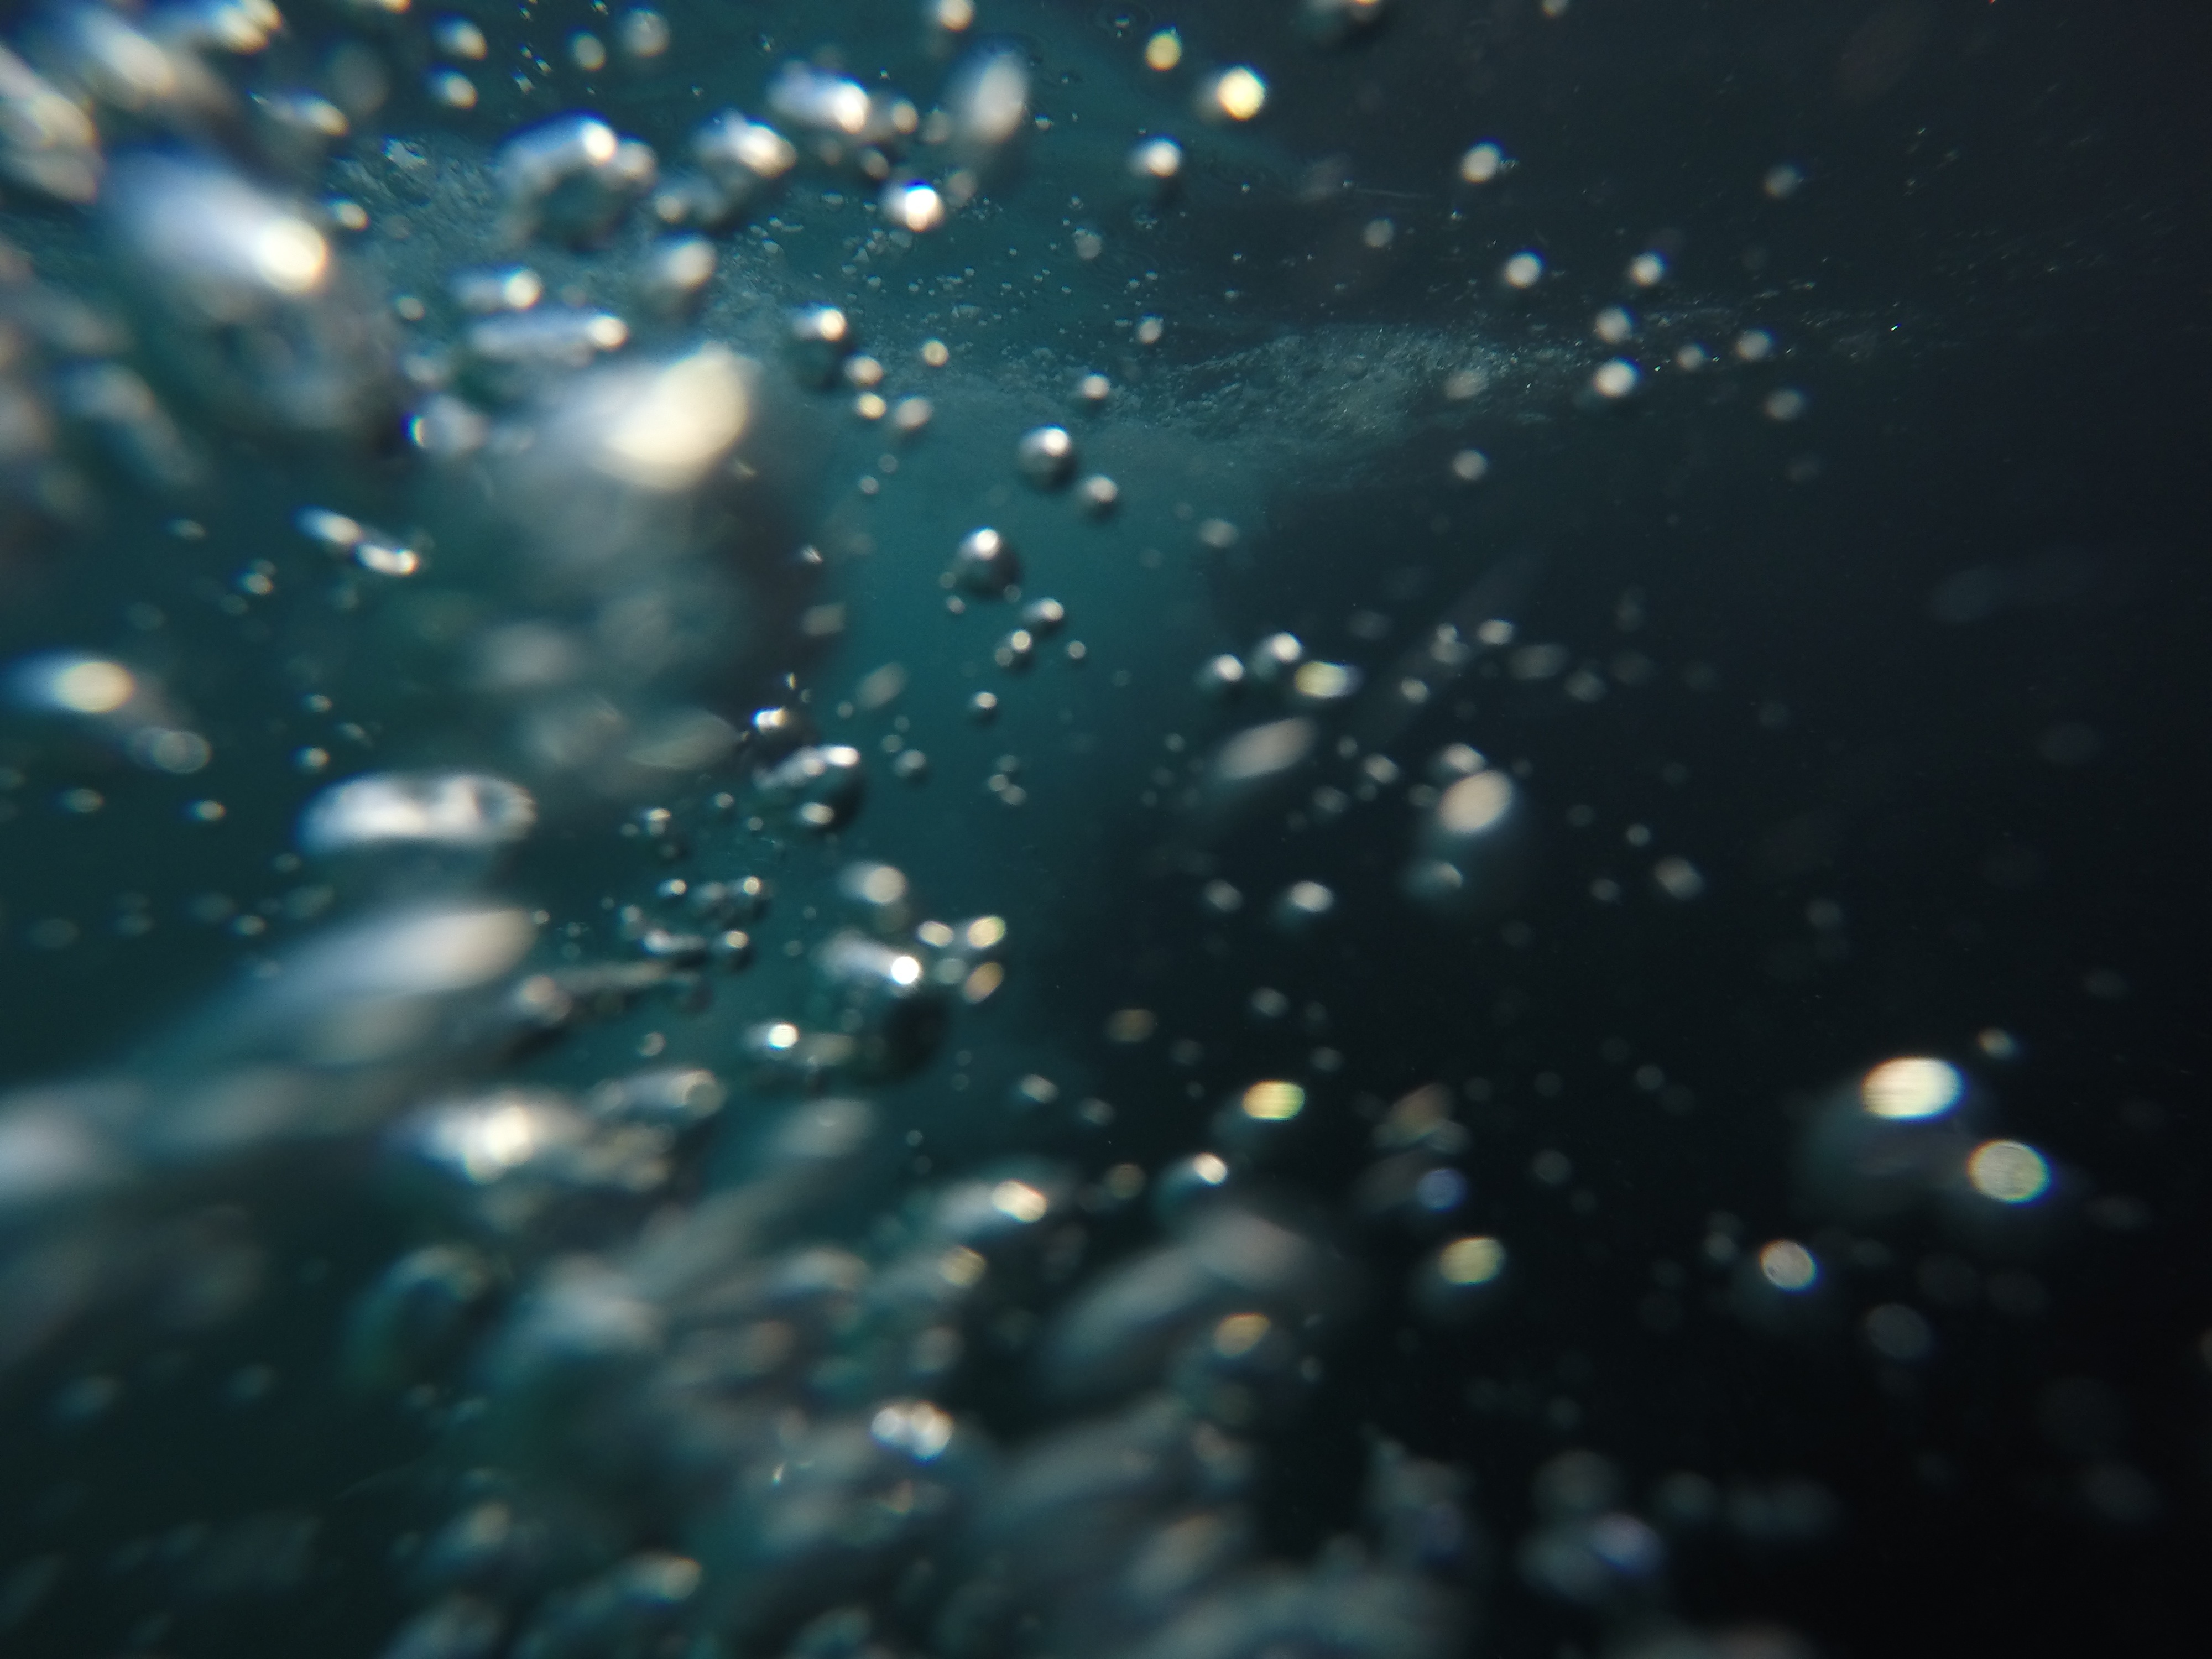
drop, sunlight, underwater, reflection, blue, circle, macro photography